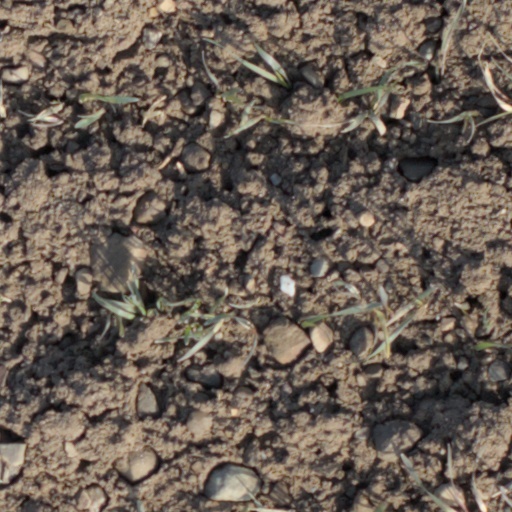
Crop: wheat